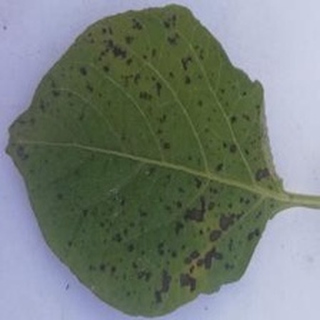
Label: potato_early_blight